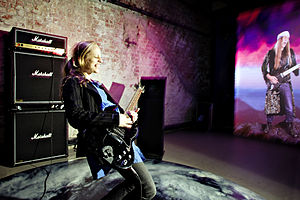
Rockheim / Udstilling / Oplevelsesrum
Fra udstillingene: Ronni-rummet. Foto: Geir Mogen/Rockheim.
Rockheim er Norges nationale museum for populærmusik fra 1950'erne og frem til i dag. Museet er beliggende i det tidligere mellager på Brattørkaia i Trondheim, og er en afdeling i Museerne i Sør-Trøndelag AS.